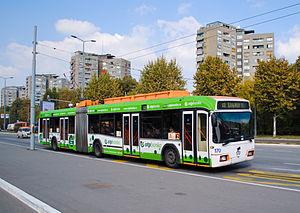
GSP Beograd est une société qui gère les transports publics de Belgrade, la capitale de la Serbie. GSP est un sigle pour Gradsko saobraćajno preduzeće, « Compagnie de transport de la ville ». GSP emploie environ 7 000 personnes.